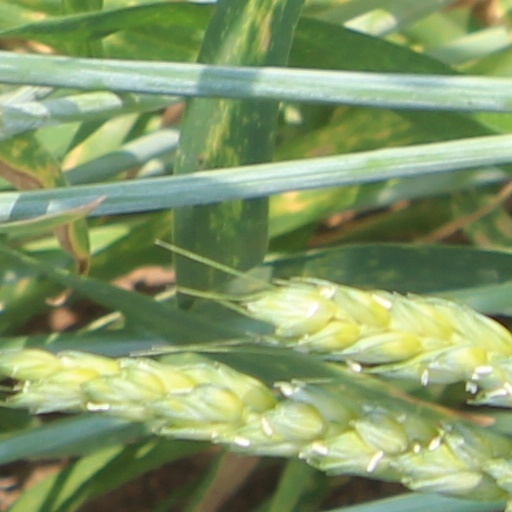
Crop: wheat